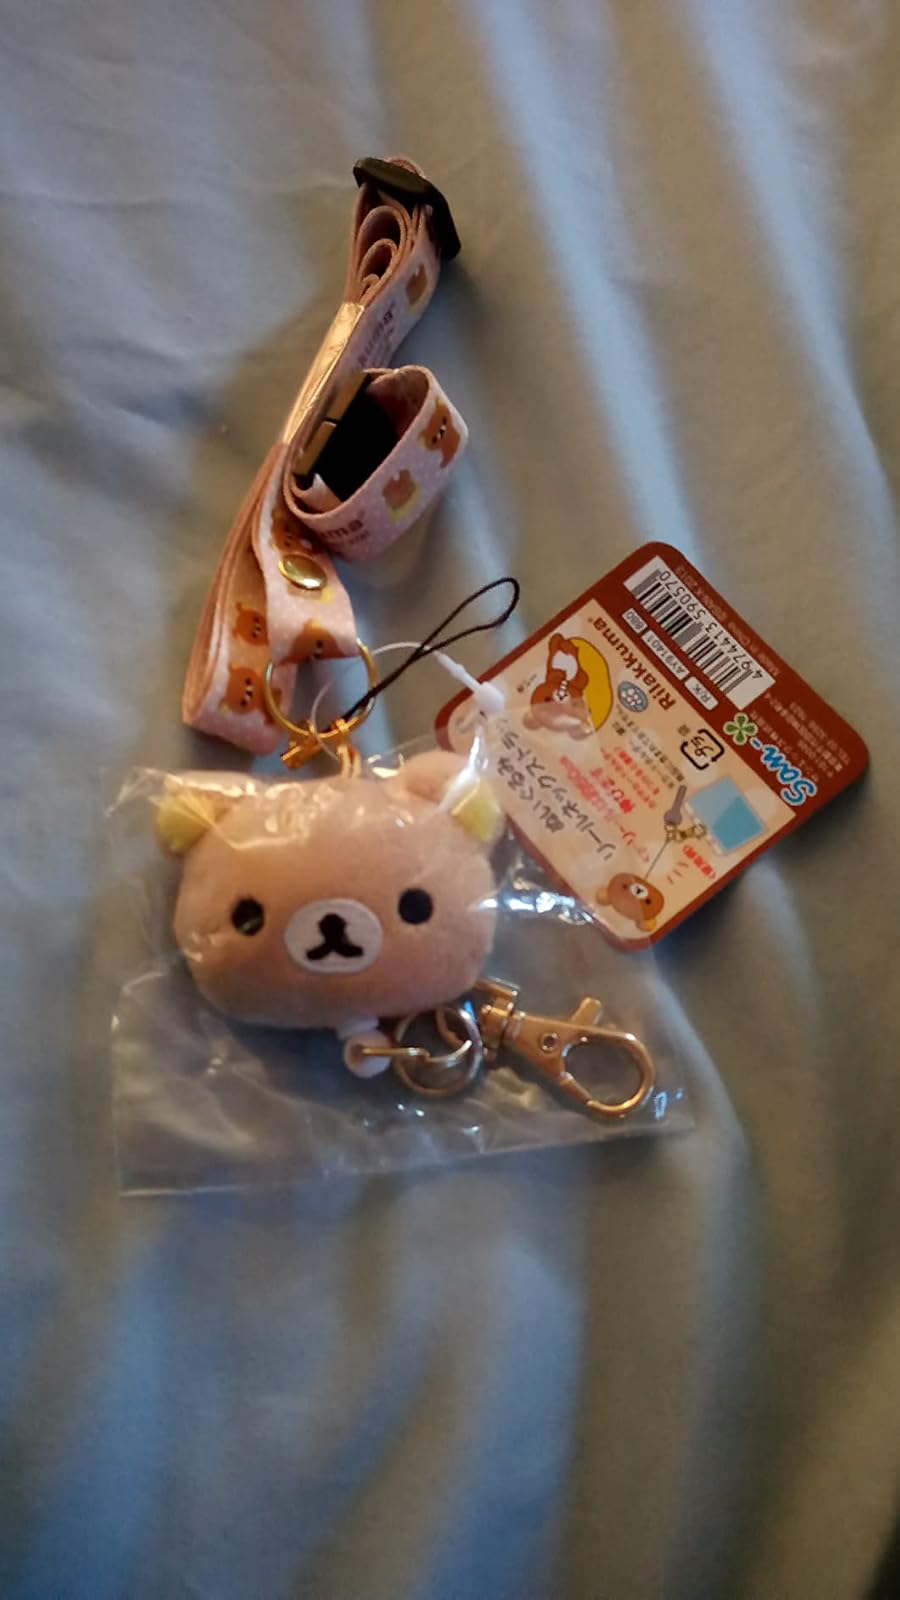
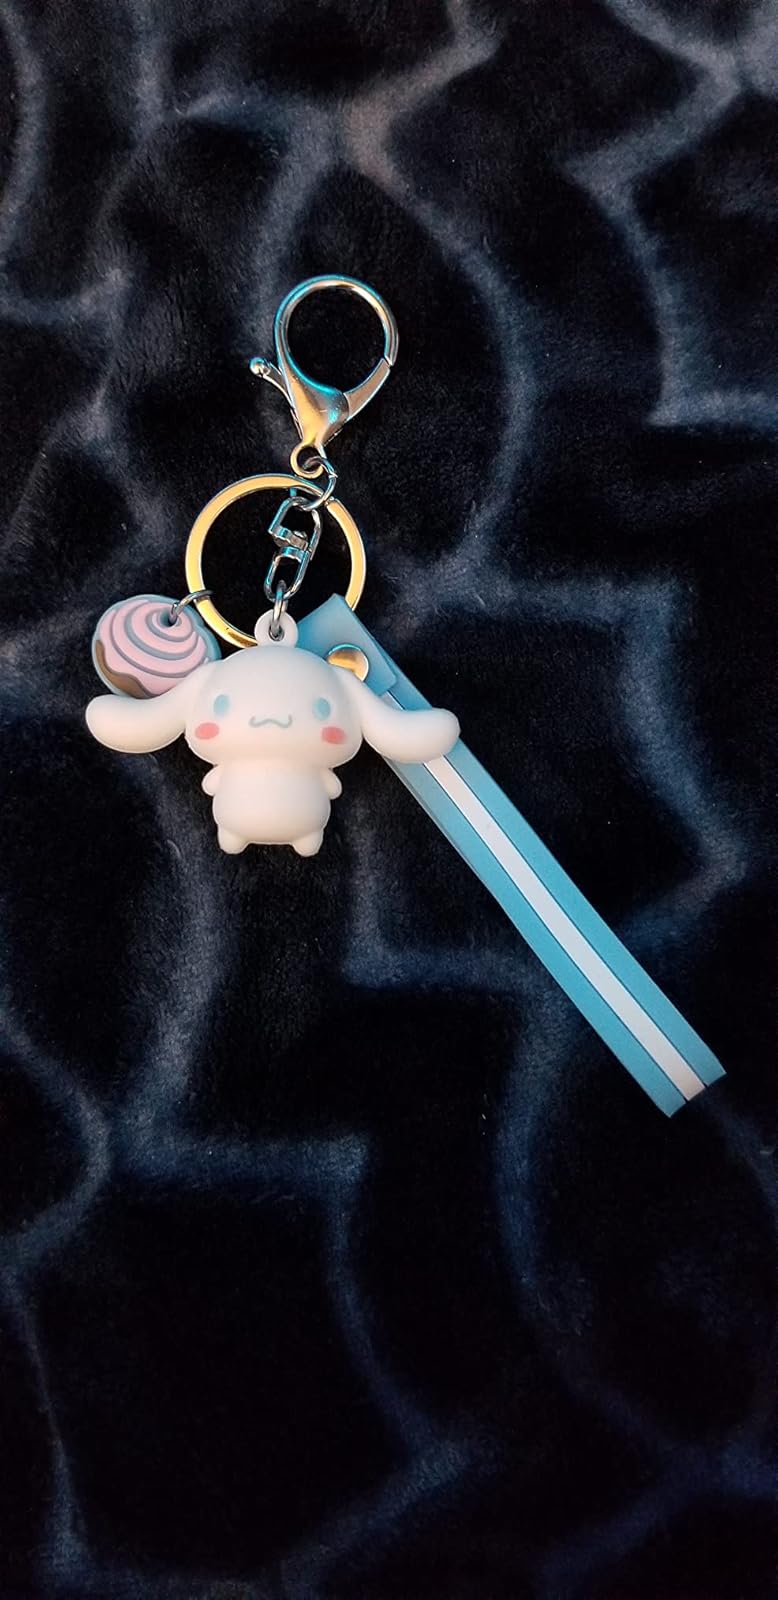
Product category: accessories_keychain
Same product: no